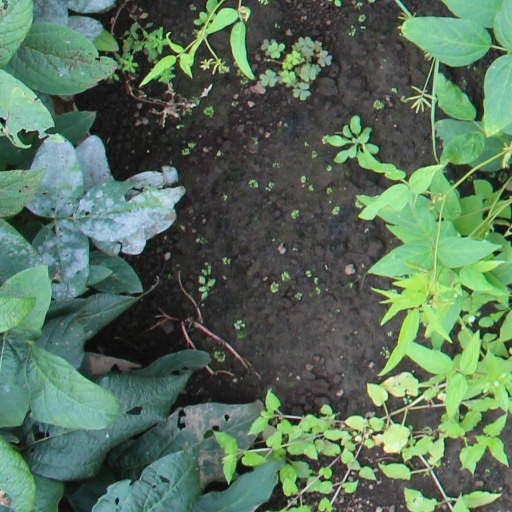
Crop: soybean